Fitzsimons Army Medical Center

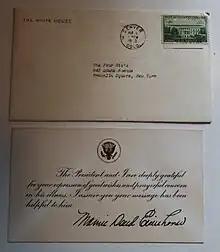
Photo of Presidential stationery and the envelope used to reply to a well-wisher of President Eisenhower during his hospital stay in Aurora. The stationery card has a facsimile signature of Mamie Eisenhower and was postmarked on November 6, 1955, in Denver Colorado. A three-cent commemorative of the White House paid the domestic rate to Franklin Square, NY.

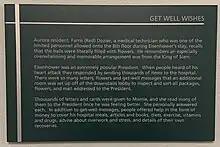
A photo taken in 2023 of an informational sign displayed in the hallway of the 8th floor (Eisenhower Suite) of the Fitzsimons Building. The sign details the many ways people expressed wishes for a speedy recovery.

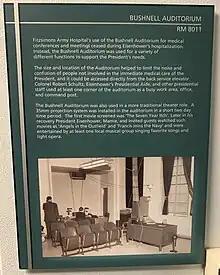
A photo taken in 2023 of an informational sign displayed in the hallway of the 8th floor (Eisenhower Suite) of the Fitzsimons Building. The sign details the uses of the repurposed Bushnell Auditorium during the President's stay.

The facility was used heavily during World War II to treat returning casualties and became one of the Army's premier medical training centers. In the 1950s, Dwight Eisenhower received treatment at the facility three separate times for his heart condition while he was president. In the early morning hours of September 24, 1955, about five weeks into a "work and play" vacation at his in-laws' house in Denver, he suffered a myocardial infarction and was placed in an oxygen tent at the facility. He spent seven weeks convalescing in his suite on the eighth floor (Room 8002) of Building 500.